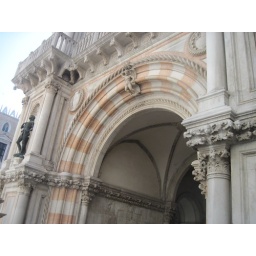
pink and white in the Doge's Palace